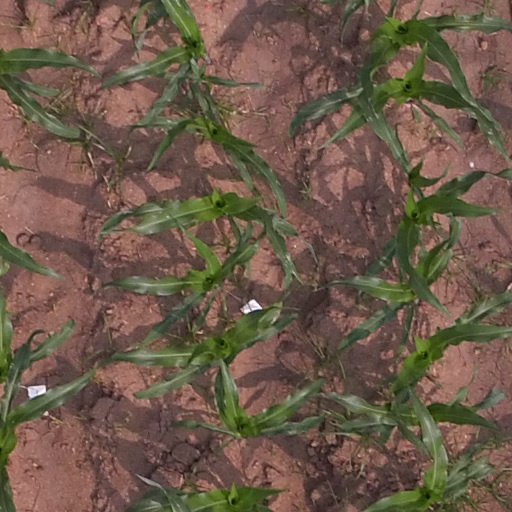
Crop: maize; corn